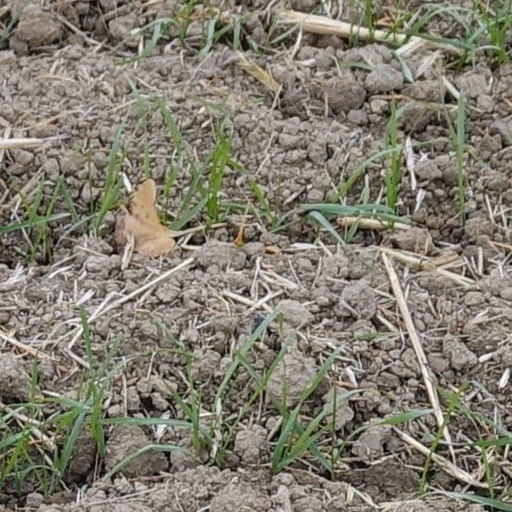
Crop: wheat